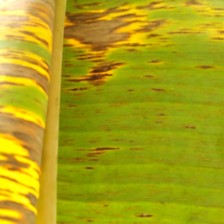
Label: sigatoka